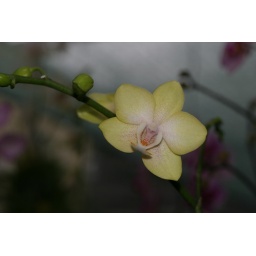
Light, yellow flower in Costa Rica